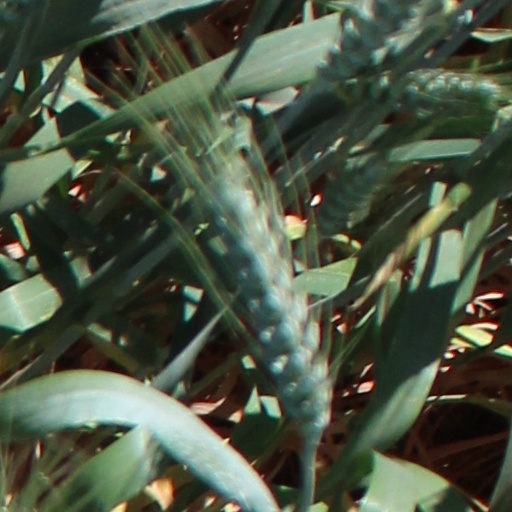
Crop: wheat